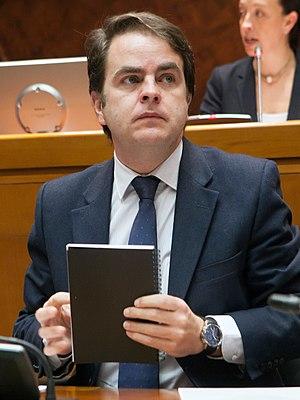
Roberto Pablo Bermúdez de Castro Mur, né le 25 janvier 1971 à Huesca, est un homme politique espagnol membre du Parti populaire.